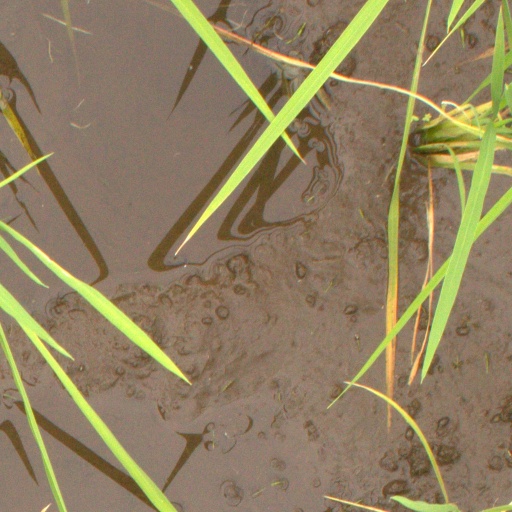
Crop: rice